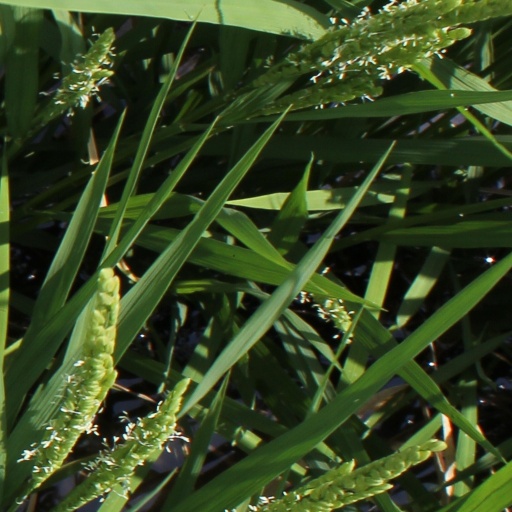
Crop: rice